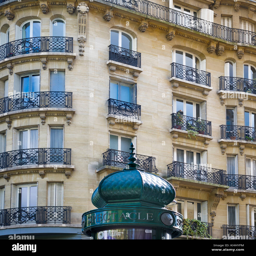
facade of a typical central apartment building